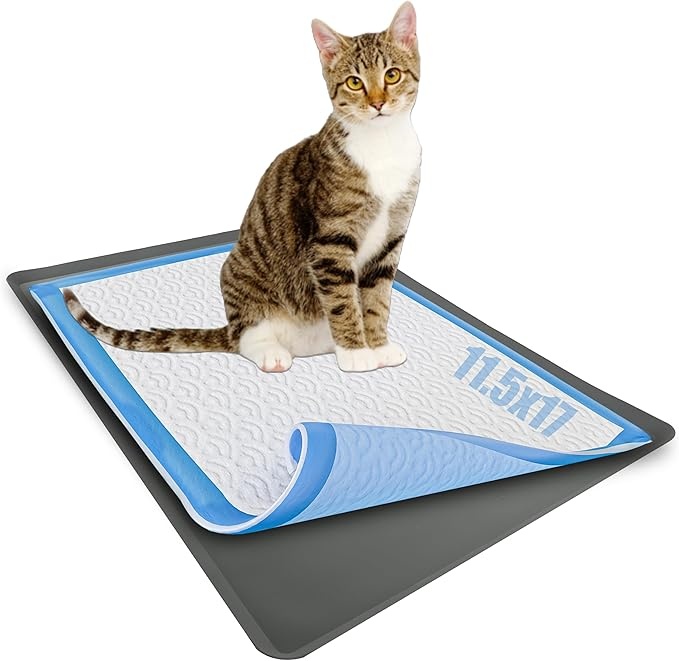
TidyFriend Puppy Pad Holder Tray Fits for 11.5” x 17” Wee Wee Pee Pads - Stable Grip, Raised Edges, Quick-Wipe Silicone Surface Dog Potty Tray Holder for Indoor Flooring Protection (Grey)
About This EASY TO USE PEE PAD HOLDER TRAY - Place on the floor or any surface for this kitten pad holder or puppy pad holder and put the training pad on top. Replace training pads easily after use. It has a dimension of 18.3 x 13.4 x 0.6 inches and works with most training pads measuring 11.5 inches by 17 inches and smaller. Ideal to use as a Pee Pad Holder for Puppies, small dogs, Kittens, or Cats with smaller builds. PERFECT PROTECTION FOR FLOOR - The puppy pad holder protects floors, carpets, and fabrics from urine spills or leaks. Great for house training your small loved ones. Easy to clean (just wipe and spray with cleanser after every use). Reduces the need to mop. FOR EDGE PEEING PETS - This puppy potty pad holder has "Elevated edges" which prevents pee from flowing onto the floor. Pee pad holder for puppies who like to pee on the edge of their training pads. ANTI-SLIP MATERIAL - The small dog potty pad holder will not budge even with rowdy and playful pets. A slight static hold on training pads keeps it in place. Urine will not get trapped in the material. GREAT FOR TRAVEL - This kitten pad holder is "Portable" and easy to roll up and store when not in use. Pick it up and take it with you when traveling. Silicone pad holder rolls up for easy storage, travel, and cleaning Overview Color : Gray Brand : Skywin Size : 11.5 x 17 Inches Material : Silicone Product Dimensions : 18.3"L x 13.4"W x 0.6"H Item Weight : 10.88 ounces Style : Minimalist Manufacturer : Skywin With Lid : No Litter Box Type : Pan Litter Box
Brand: Skywin
Category: Animals & Pet Supplies > Pet Supplies > Pet Training Aids > Pet Training Pad Holders > Regular Pad Holders